Only Girl (In the World)

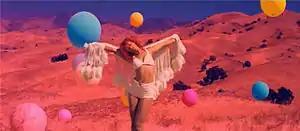
In a scene from the video Rihanna, wearing a large white shawl, is standing on a mountain trail surrounded by large balloons in assorted colors. The video was praised by critics for its simplicity and colorful, pleasant imagery.

Director Anthony Mandler filmed the music video for "Only Girl (In the World)" at a location two hours from Los Angeles. Prior to shooting the music video, Rihanna proactively shared photos and reference videos with several directors, aspiring to materialize the specific concept she envisioned. However, the scripts developed by most directors seemed inauthentic and failed to resonate with the singer. Eventually, Rihanna found Anthony Mandler's approach to be the most fitting. Mandler curated a selection of diverse photos, ranging from the most recent to those dating back nine years, which he sent to Rihanna for her approval. Rihanna told JustJared.com that the video was filmed in a "big landscape" so she was the only person in the frame, echoing the song's title. While filming, the Barbadian singer faced challenges due to the presence of numerous insects and snakes at the location. Despite these difficulties, she maintained a positive outlook, believing that the end result would be stunning and worth the effort. The singer is also "frolicking in a red field and lying in a bed of flowers." The video features large balloons in different colours, a swing hanging from the sky and a tree with multi-colored lights. Rihanna's outfits include a mohair sweater, a floral miniskirt and a white-bra-and-boyshorts two-piece.